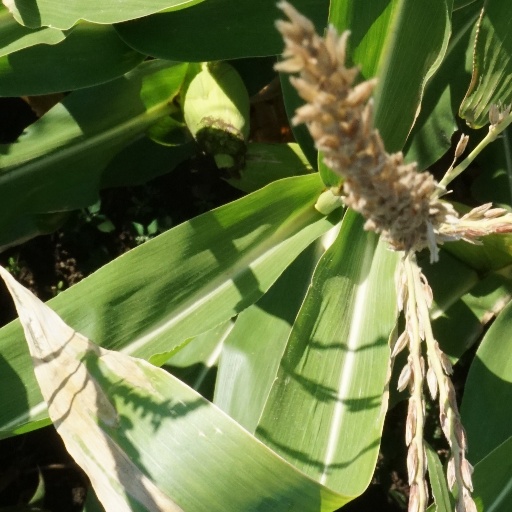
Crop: maize; corn